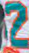
Number: 2